Little Thetford

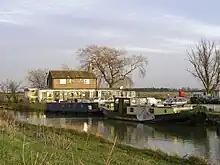
Fish and Duck public house on the River Great Ouse in Little Thetford

The marshes and meres surrounding the village supported fishing since Saxon times, at least until significant draining during the 17th century. Eels were plentiful in the waters in and around the Isle of Ely (Eel–ey). In 1086, Little Thetford was worth 3,250 eels to the nearby abbots. In one year, 1087, it was written that 52,000 eels were caught in and around the city. The islands in this landscape supported pastures; whilst reeds, peat, and rushes were harvested from the wetlands. As the land was drained, arable farming became the dominant activity, as it is today.